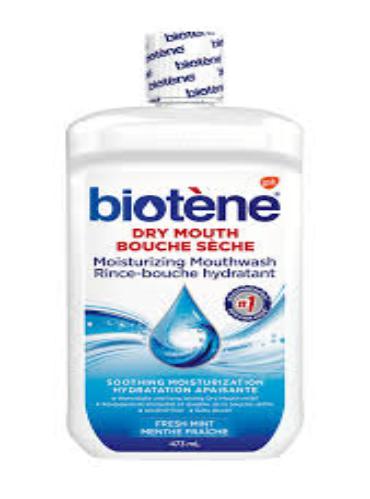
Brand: biotene
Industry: Medical